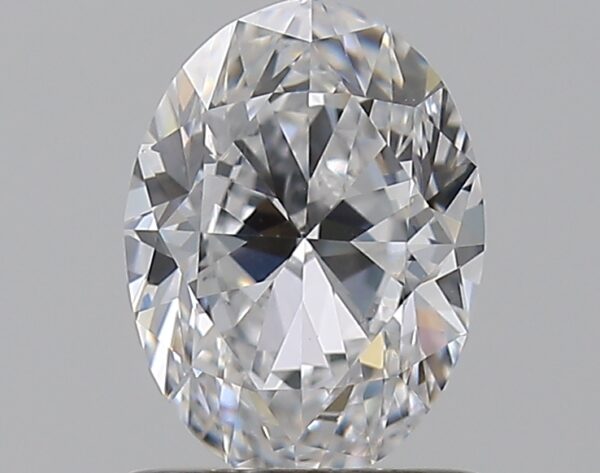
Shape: oval
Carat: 0.9
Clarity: VS2
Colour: D
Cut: EX
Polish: EX
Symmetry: VG
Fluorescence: N
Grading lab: GIA
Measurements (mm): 7.28 x 5.37 x 3.44